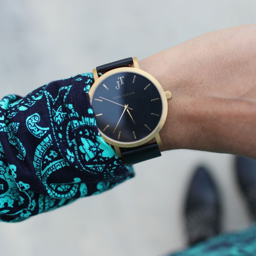
black and gold beauty with the timepiece .